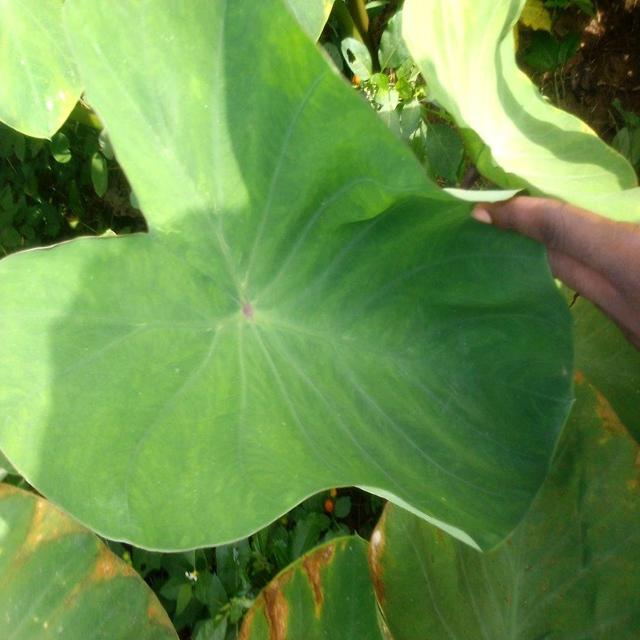
Label: Healthy